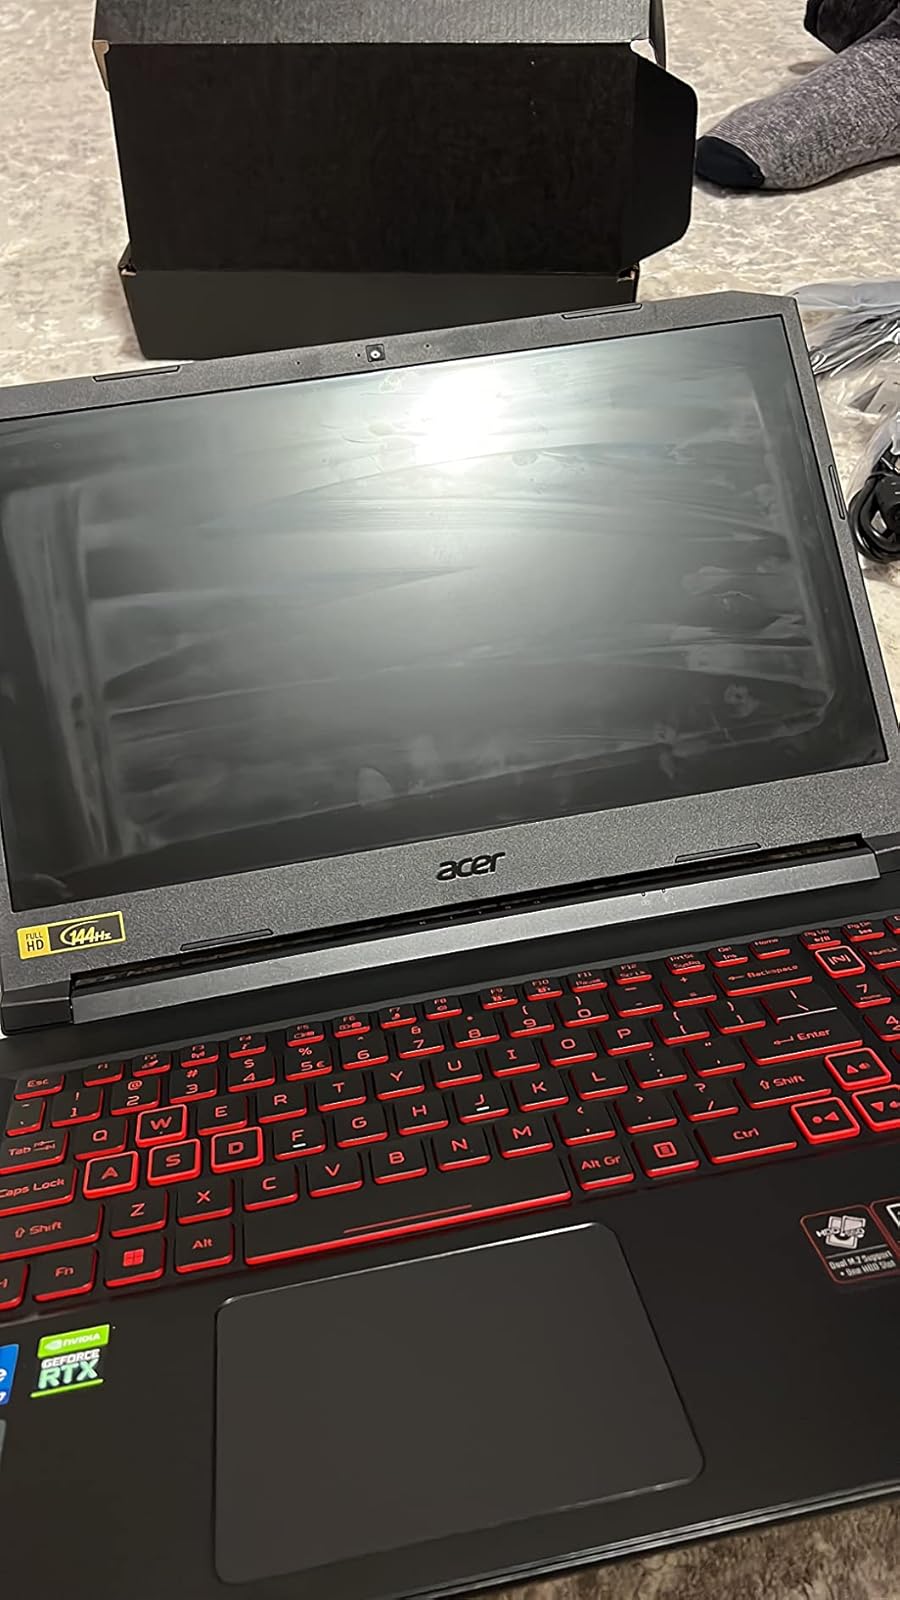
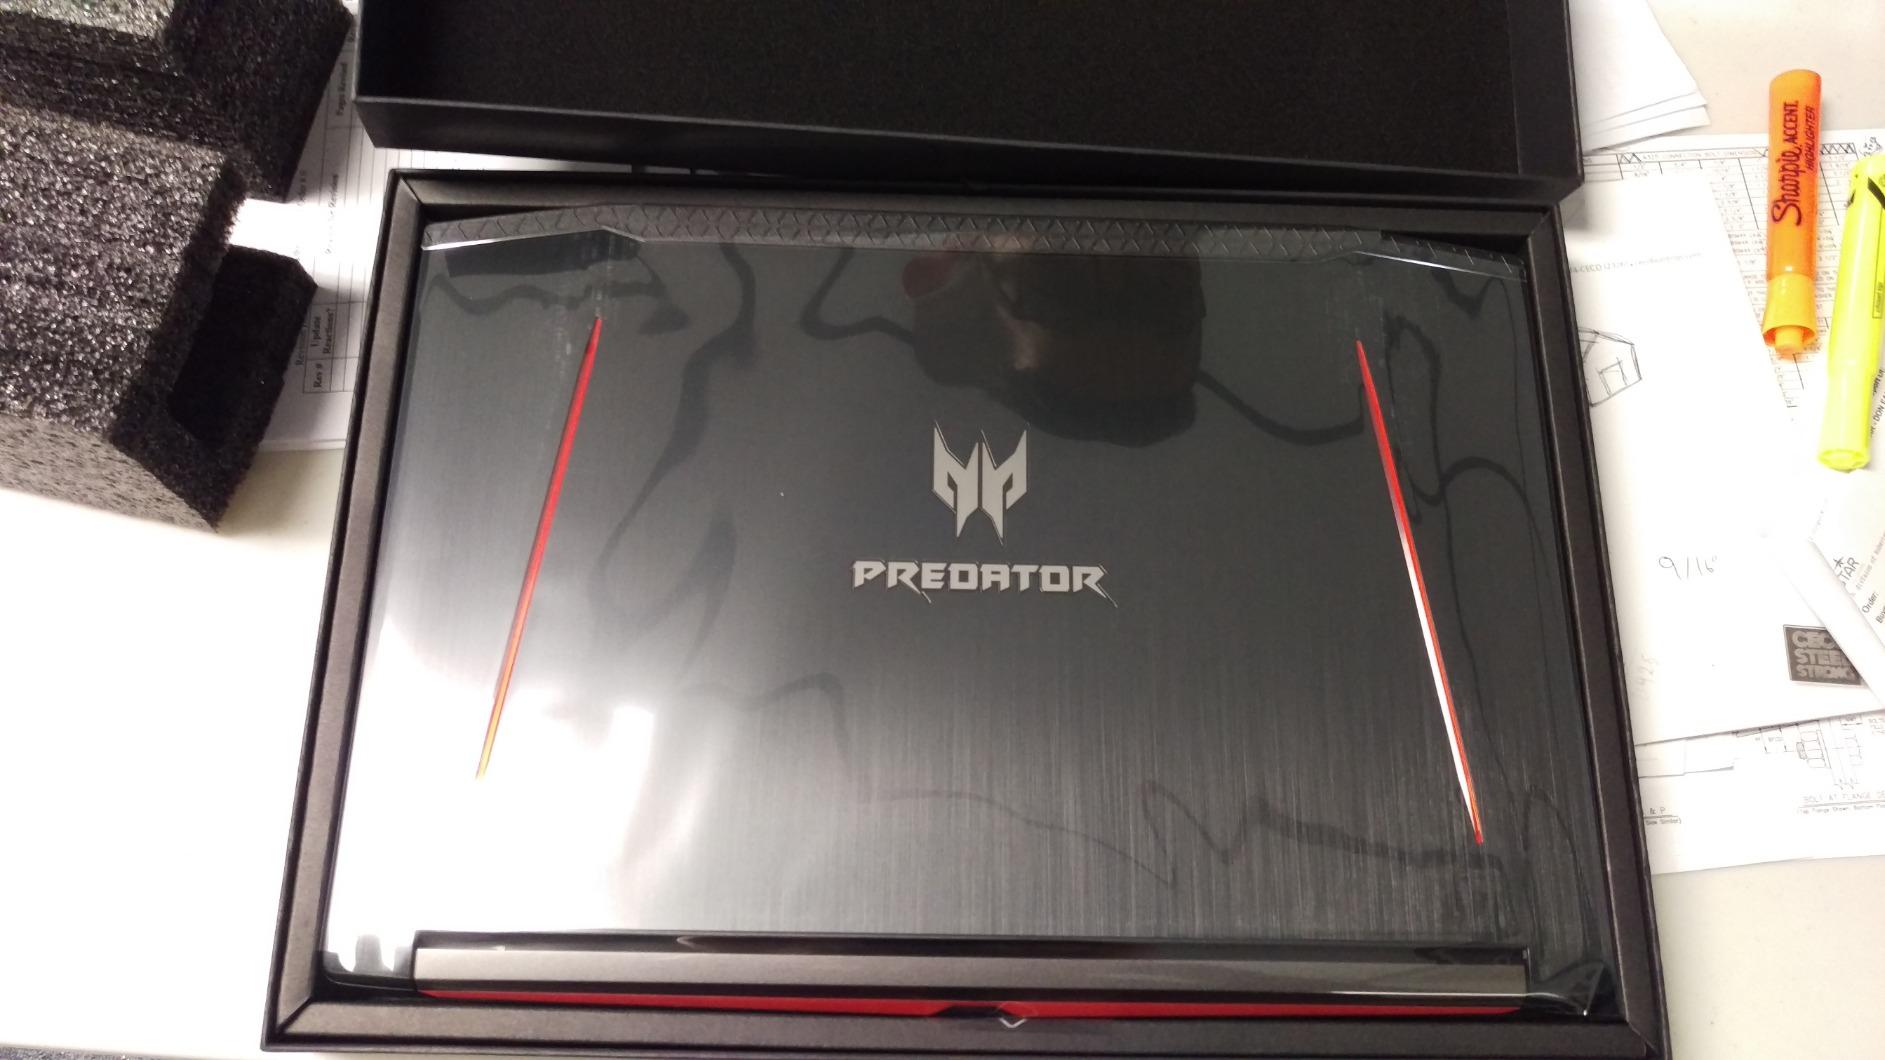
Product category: laptop
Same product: no